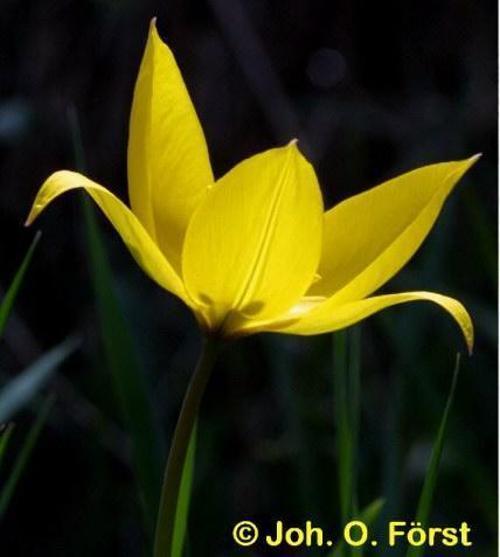
Flower: Tulip